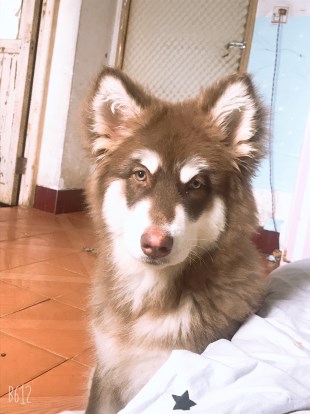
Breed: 1324-n000004-malamute